Physiology of underwater diving

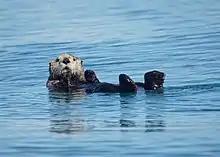
Sea otter

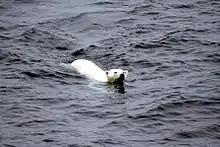
Polar bear swimming

The sea otter hunts in short dives, often to the sea floor. Although it can hold its breath for up to five minutes, its dives typically last about one minute and not more than four. It is the only marine animal capable of lifting and turning over rocks, which it often does with its front paws when searching for prey. The sea otter may also pluck snails and other organisms from kelp and dig deep into underwater mud for clams. It is the only marine mammal that catches fish with its forepaws rather than with its teeth.